Lalitham Sundaram

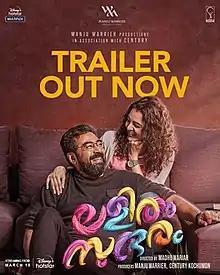
Official release poster

Lalitham Sundaram ( "Simple Is Beautiful") is a Malayalam-language comedy-drama film directed by Madhu Warrier in his directorial debut. The film stars Biju Menon, Manju Warrier, Saiju Kurup, Deepti Sati and Anu Mohan. Manju Warrier co-produced the film with Kochumon under the banner Manju Warrier Productions. The film released on 18 March 2022 directly through Disney+ Hotstar.